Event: Nepal Earthquake
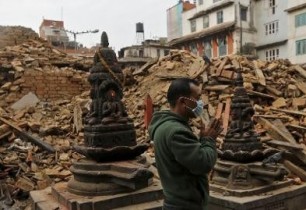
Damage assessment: damage